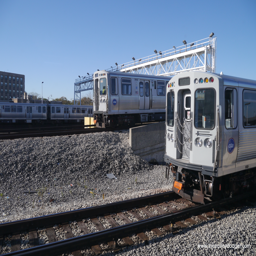
person is a busy place , with lots of trains coming and going .